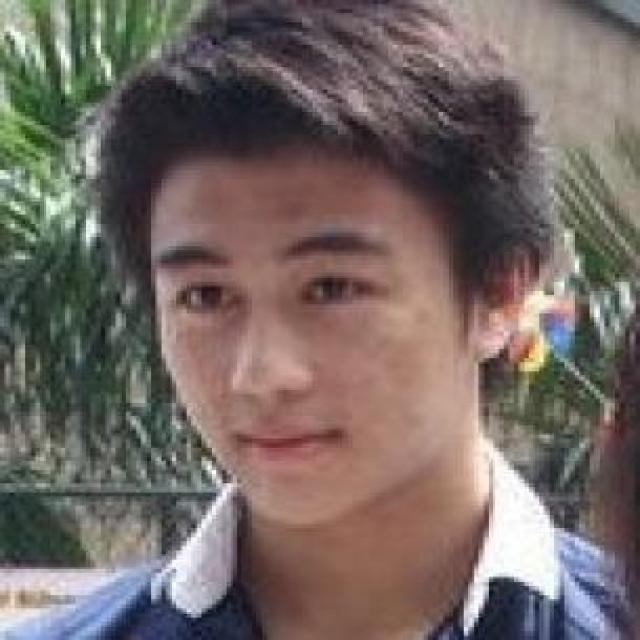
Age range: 13-20